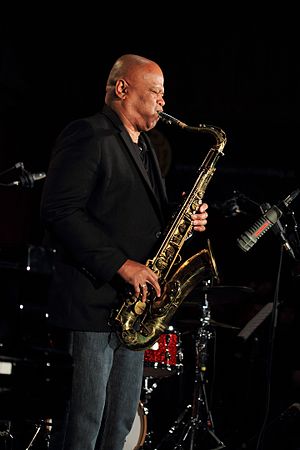
Azar Lawrence
Azar Lawrence er en amerikansk jazzsaxofonist.